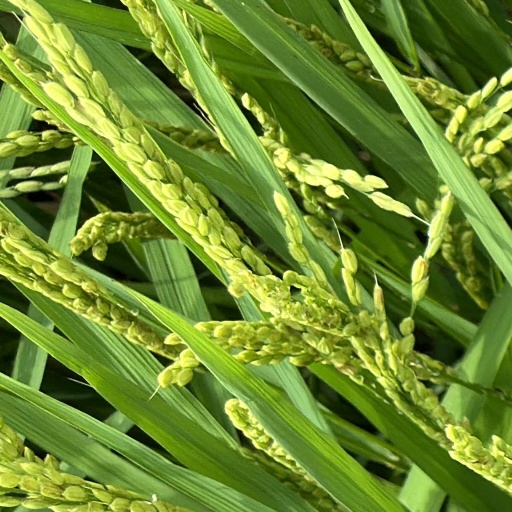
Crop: rice